Terracotta temples of West Bengal

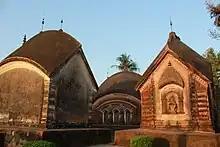
Char Bangla group of terracotta temples of Azimganj in Murshidabad district of West Bengal

Radh Bengal is a region in West Bengal also known as the Temple Town. This region consists of arrays of temples in varying sizes and devoted to different gods and goddess but the common thread unifying this group is that the temples are constructed in terracotta. The region consists of following districts Birbhum, Bankura, Burdwan, Purulia and parts of Murshidabad. The construction style originated in 16th century and lasted till the 19th century. This period is also referred as a golden age of temple in West Bengal. Reason for development of this construction technique was the rich red laterite soil of the region and lack of construction worthy stone. The skill of creating daily objects from like vessels, pottery, seal and toys evolved into a construction technique in the time of need. These temples are baked terracotta panels or bricks. This particular style spread outside the present day West Bengal as well, to Jharkhand, Bihar, Assam and Tripura.